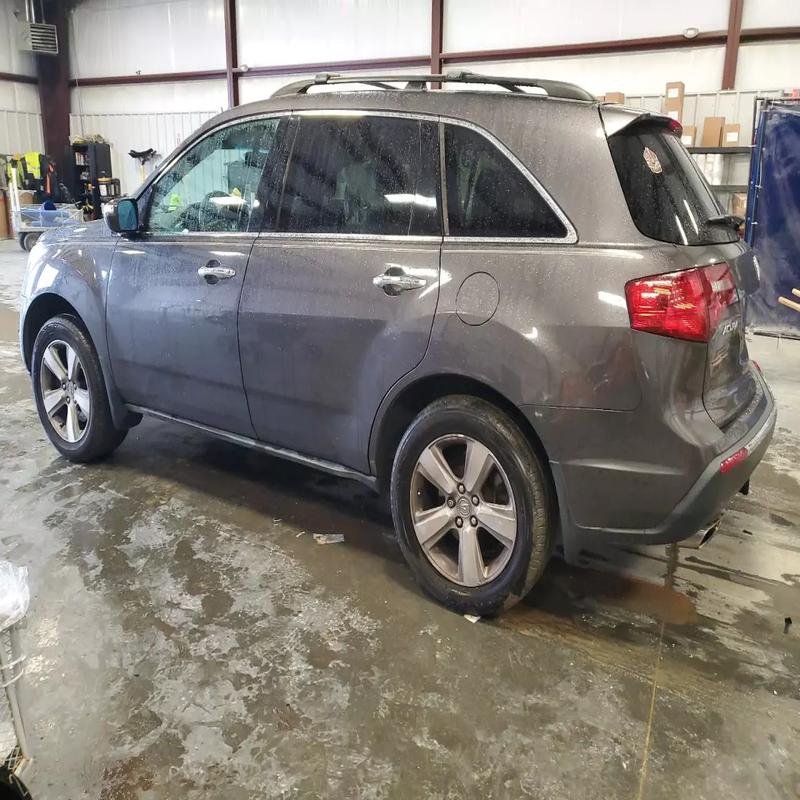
Aucun dommage détecté.
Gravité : aucun